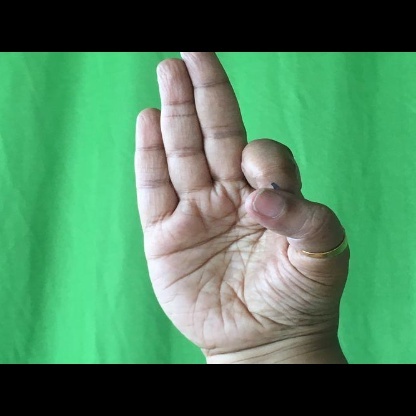
Mudra: Aralam